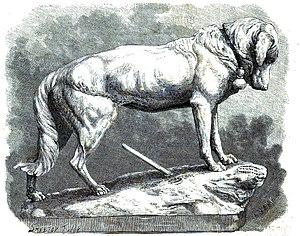
Sculpture en plâtre de Hippolyte Heizler
Hippolyte Heizler, né à Paris le 19 avril 1828 et mort le 21 octobre 1871, est un sculpteur animalier français.